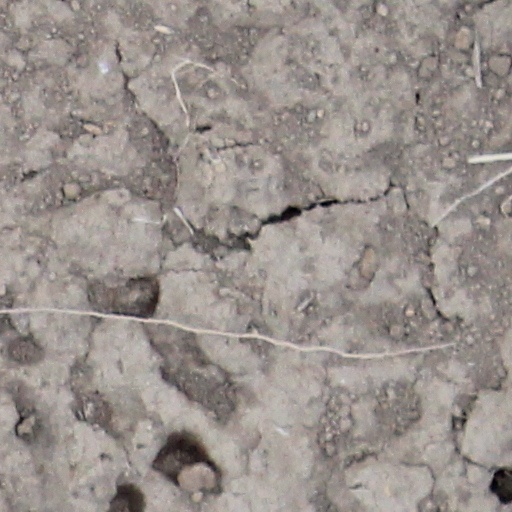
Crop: wheat